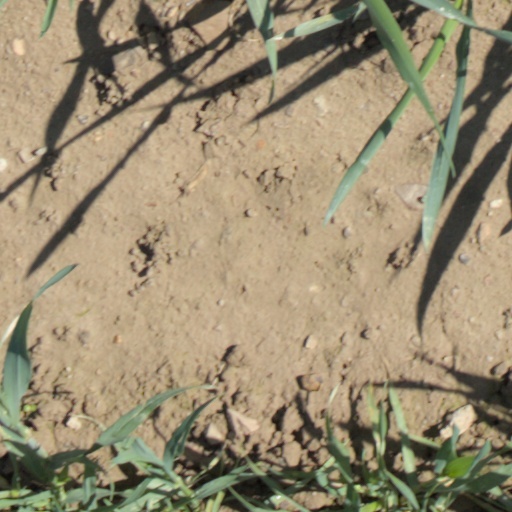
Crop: wheat